Zero Milestone

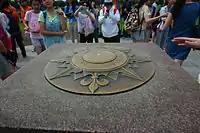
Compass rose atop marker (2014)

The monument stands just south of the White House at the north edge of the Ellipse, within President's Park. Atop the monument is a bronze 16-point compass rose with a very small worn-down pyramid at its center whose top serves as a National Geodetic Survey benchmark (HV1847).